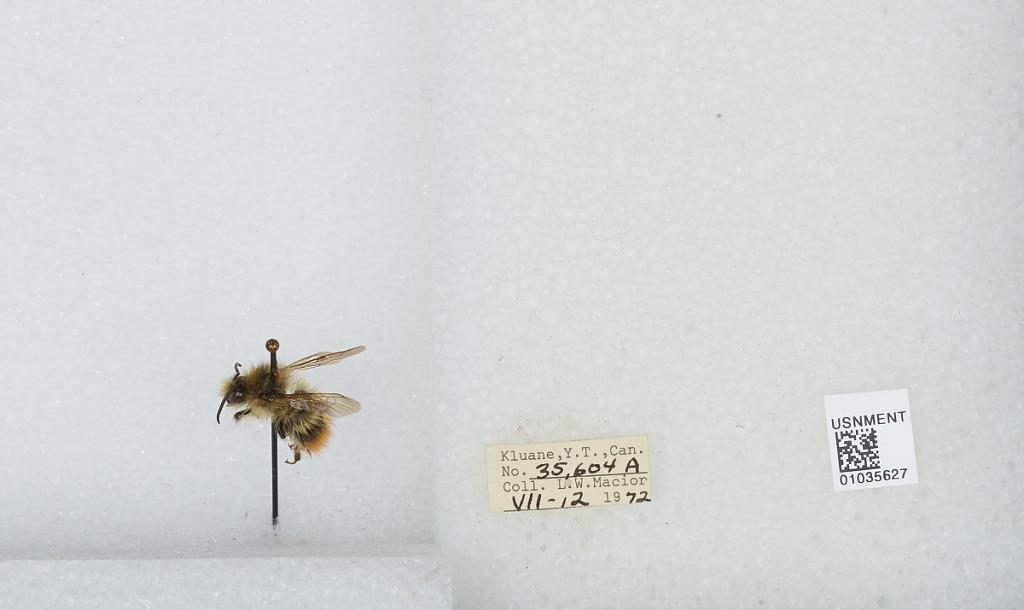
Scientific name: Bombus (Pyrobombus) mixtus Cresson
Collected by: L. Macior
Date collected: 1972-7-12
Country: Canada
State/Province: Yukon Territory
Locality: Kluane
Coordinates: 60.75, -139.5